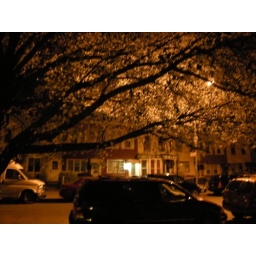
Callery pear tree blooms by streetlight